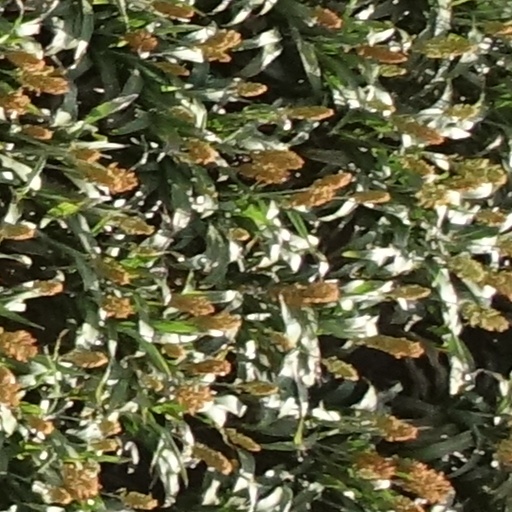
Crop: sorghum